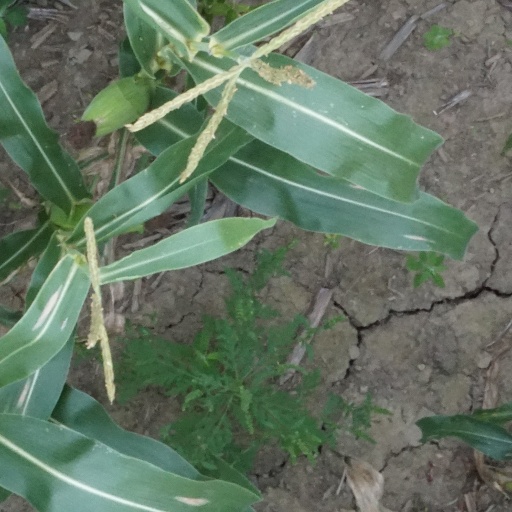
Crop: maize; corn